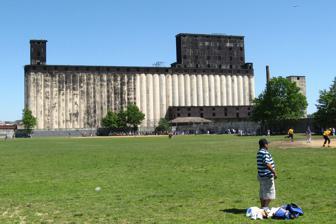
Building: Red Hook Grain Terminal
Country: Unknown
Year built: 1922
Abandoned grain elevator in New York City A view of the grain terminal from the Red Hook Recreation Center at Columbia St The Red Hook Grain Terminal is an abandoned grain elevator in the Red Hook neighborhood of Brooklyn , New York City , situated between the mouth of the Gowanus Canal and Erie Basin . It is 12 stories tall, 70 feet (21 m) wide, and 429 feet (131 m) long, containing sixty 120-foot-tall (37 m) cement silos . As the neighborhood's tallest structure, it is highly visible from the elevated Gowanus Expressway and New York City Subway 's IND Culver Line viaducts over the Gowanus Canal. Built in 1922, it was immediately redundant upon its completion, failed to generate profit and transferred hands to the Port Authority of New York and New Jersey in 1944, which decommissioned it in 1965 after continued financial difficulty. There are current plans by its current owner, Gowanus Industrial Park, Inc., to redevelop the site. A recycling plant, a concrete storage facility and a movie studio have all been discussed, although no plans have made significant headway and the building remains abandoned. Located directly south of the structure is the Loujaine , a Panamanian registered bulk carrier that currently being used as a floating storage hulk . History Construction The terminal was built in 1922 to serve the New York State Canal System .  At the turn of the century, a new idea came into play to build a new system of canals as a replacement of the old, narrow Erie Canal . The plan gained wide support, and 524 miles of canals connected several bodies of water in the area, including Lake Erie , Lake Champlain and the Hudson River . The investment in new canals was largely a failure, as the usage of canals declined over the next quarter-century.  By 1918, the canal system was being utilized at 10 percent of its capacity.  It carried only 1 million bushels of grain in 1918, in comparison to 30 million bushels of grain in 1880. One reason for this dramatic drop was that the two grain elevators in New York City were owned by railroads, which denied storage privileges to barge operators. The barges then had to wait, fully loaded, until the vessel destined to receive their grain arrived, instead of having a grain terminal store the grain in this time.  In 1920, Scientific American magazine supported the idea of a huge grain elevator in New York City largely to preserve the state's investment in the barge canal on which $150 million has been spent and others agreed. A site was chosen at the foot of Columbia Street, adjacent to the Erie Basin , at the mouth of the Gowanus Canal . The Office of the State Engineer designed a 54-bin reinforced concrete grain elevator that took 16 months to build.  The structure itself was designed to be as sturdy as a bomb shelter, the elevators built to hold the combustible grain were made explosion-proof.  The pouring of concrete for the 90-foot-high silos was completed in 13 days. Freighters moored at an adjacent pier, where a 1,221-foot-long conveyor delivered the grain directly on board. The terminal cost $2.5 million. Operation and disuse Shortly after its construction, it became clear that the grain terminal would not be as successful as it was intended to be.  On the terminal's opening day, September 1, 1922, Governor Nathan L. Miller remarked, "Even if the barge canal were never used in normal times, it is a good thing to have it in case of emergencies."  The canal did little more than this. By 1925, Engineering News-Record magazine called the entire barge canal an "expensive luxury". Thomas Flagg, an industrial archaeologist who surveyed this and other waterfront sites for the Army Corps of Engineers in 1984, said the barge canal and the grain terminal never made back their investment; "Both are magnificent works of engineering, but also magnificent boondoggles." The lack of success led control of the terminal to be transferred from the state to the Port Authority of New York and New Jersey in 1944. Although in its early years under the Port Authority, the terminal was increasingly successful, it began to decline in the late 1950s, especially after the opening of the St. Lawrence Seaway in 1959 further reduced grain shipments from the Great Lakes to the Port of New York . Labor costs became uncompetitive relative to those of other ports like those of Philadelphia and New Orleans where by 1964, loading grain cost $0.21/ton and $0.15/ton, respectively. By comparison, the same task in New York cost $0.78/ton. The consequences were apparent throughout: in that year New York handled 1.7 million bushels of grain, Philadelphia 26.5 million bushels, and New Orleans 238 million bushels. In 1965, the grain terminal was deactivated. In 1987, the loading pier and conveyor structure were demolished. Recent usage and future projects In 1990, the Port Authority announced its plans to sell or lease 159 acres in the area, including the 43.4-acre site of the Grain Terminal. The New York City Department of Sanitation and Staten Island Resources (a consortium of the Bechtel Group, the Solar International Trading Corporation and National Ecology Inc.) proposed using the site for a recycling center and, perhaps, using the former silos for storage or even composting, however a deal never went through. In 1997, John Quadrozzi Sr., president of Quadrozzi Concrete, purchased the site of the grain terminal and some surrounding 46 acres, incorporating it into the Gowanus Industrial Park . Quadrozzi had expressed interest in restoring it to commercial use, specifically concrete production and road salt storage. In the summer of 2002, Zacho Dance Theater presented an aerial performance where dancers scaled the building and 100-foot (30 m) video images of Red Hook were projected on the terminal walls. After his death in 2004, his son John Jr. inherited the company, intending to convert the Grain Terminal building as part of a redevelopment plan for the site, the Gowanus Bay Terminal. A recycling plant, a concrete storage facility and a movie studio have all been discussed, although no plans have made significant headway and the building remains abandoned. In 2007, Quadrozzi Jr. stated that his company was seeking government approval for a concrete manufacturing plant that would use the silos for bulk cement storage. Quadrozzi also said that the silos, which can hold 70,000 tons of cement, remain solid. The plan, which was reported in The Brooklyn Paper , required approval from the state’s Department of Environmental Conservation. Approval has not yet been granted and there is no set timetable for the silos to reopen. Music videos The terminal was used for the filming of two music videos: the Young Replicant directed video for " Team " by Lorde and the Markus Klinko directed video for the David Bowie song " Valentine's Day ". Maritime attractions On July 2, 2013, the early-20th-century ferryboat Yankee was tugged from Hoboken to the Henry Street Pier of the Gowanus Bay Terminal, directly to the south of the Grain Terminal building. Quadrozzi expects it to eventually be docked along the Columbia Street Pier, a more visible location where it would serve as a "public attraction vessel" where "the public can become educated". In October 2015, Quadrozzi expressed interest in mooring the aging luxury passenger liner SS United States , the largest built entirely in the country and fastest of its kind to cross the Atlantic Ocean , at the Gowanus Bay Terminal in an effort to preserve the largely stripped vessel and prevent its scrapping. Currently docked at Pier 82 along the Delaware River in South Philadelphia , its relocation proposal was warmly received by Brooklyn Community Board 6 , one member of which stated that it would "create a huge space of commercial and industrial use in Red Hook which is really in line with what the neighborhood uses are now". Quadrozzi intended on converting the vessel into an office and entertainment complex, but had trouble finding financial backers after they had become less receptive to investing upon learning that "the boat was on the brink". That following February, Crystal Cruises signed a purchase option from the SS United States Conservancy with intent to restore and reuse it for passenger service once refurbished Environmental concerns Illegal dumping In May 2006, a pile of fill of unknown origin and composition was disposed of on a broken pier within Gowanus Bay Terminal's property and was promptly washed away into the bay by the high tide. Concluding that this potential contamination may have "[clouded] the waterways and [interfered] with the habitats of living things that depend on those waters", the New York State Department of Environmental Conservation (NYS DEC) fined Gowanus Industrial Park $60,000 the following May and ordered it to remove illegally constructed fencing erected around its property, the latter of which was executed in 2009. As of April 2013, Quadrozzi has reportedly settled for the original $60,000 amount with the NYS DEC. Landfill expansion proposal In November 2012, Quadrozzi proposed landfilling a portion of Gowanus Bay to expand the terminal to accommodate larger vessels and create more land to rent to industrial tenants. The material used from this $506 million EPA -supervised cleanup of the Gowanus Canal Superfund site, to be paid for by firms the agency would find responsible for the canal's pollution, would be the "lowest-level contaminants", which would then be mixed with a "'concrete-like…stabilizing material that could safely be deposited in open water as landfill". Both developments would provide as many as 200 jobs to local residents, according to Quadrozzi's spokesperson. In 2013, complaints from Red Hook residents including concerns regarding environmental damage, gentrification, and trust in Quadrozzi himself eventually scrapped this proposal. References